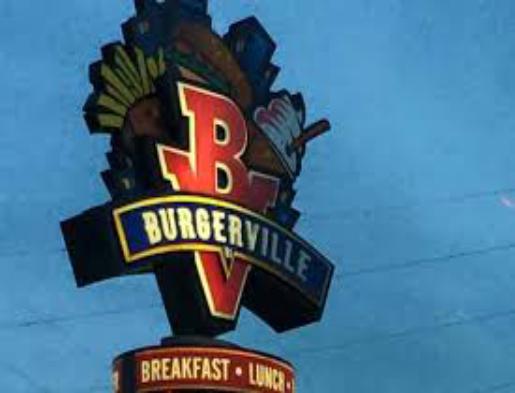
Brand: Burgerville
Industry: Food